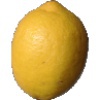
Label: Lemon 1